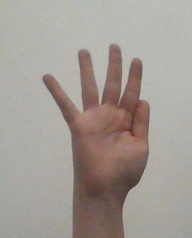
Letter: sheen